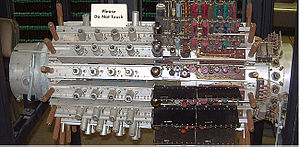
Forsinkelsesled
Kviksølvlager fra en UNIVAC I (1951)
Et forsinkelsesled er en elektrisk komponent eller et kredsløb, der kan forsinke et signal i et præcist tidsrum. Komponenten kan benyttes til at faseforskyde et signal og forsinkelsesled har også været benyttet som lager i tidlige computere.